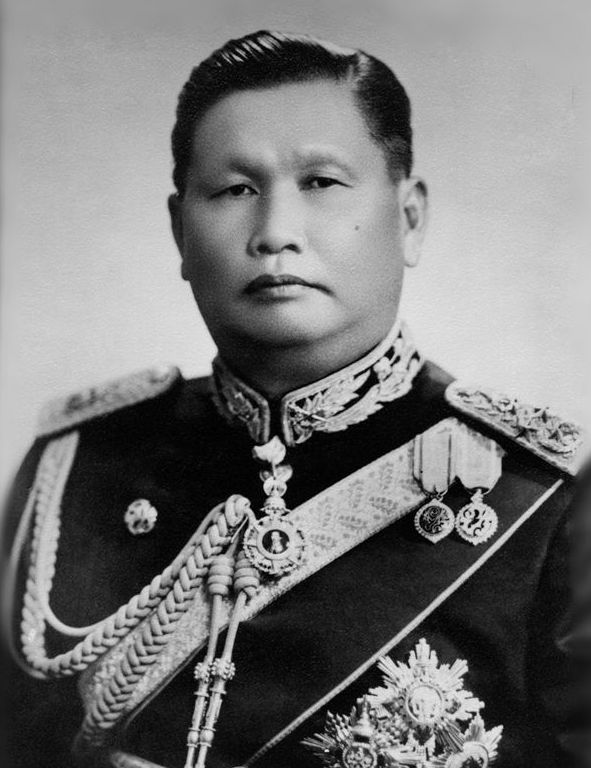
สฤษดิ์ ธนะรัชต์

| name = สฤษดิ์ ธนะรัชต์
| honorific-prefix = จอมพล (ประเทศไทย)|จอมพล
| image = Sarit Thanarat in 1950s.jpg
| office = นายกรัฐมนตรีไทย
| order = คนที่ 11
| term_start = 9 กุมภาพันธ์ พ.ศ. 2502
| term_end = 8 ธันวาคม พ.ศ. 2506 ()
| predecessor = ตนเอง
| successor = จอมพล ถนอม กิตติขจร
| monarch = พระบาทสมเด็จพระมหาภูมิพลอดุลยเดชมหาราช บรมนาถบพิตร
| deputy = จอมพล ถนอม กิตติขจรพระเจ้าวรวงศ์เธอ กรมหมื่นนราธิปพงศ์ประพันธ์
| office1 = นายกรัฐมนตรีไทย|ผู้ใช้อำนาจนายกรัฐมนตรี
| monarch1 = พระบาทสมเด็จพระมหาภูมิพลอดุลยเดชมหาราช บรมนาถบพิตร
| term_start1 = 16 กันยายน พ.ศ. 2500
| term_end1 = 21 กันยายน พ.ศ. 2500 ()
| predecessor1 = จอมพล แปลก พิบูลสงคราม
| successor1 = พจน์ สารสิน
| monarch2 = พระบาทสมเด็จพระมหาภูมิพลอดุลยเดชมหาราช บรมนาถบพิตร
| term_start2 = 20 ตุลาคม พ.ศ. 2501
| term_end2 = 9 กุมภาพันธ์ พ.ศ. 2502 ()
| predecessor2 = จอมพล ถนอม กิตติขจร
| successor2 = ตนเอง
| office3 = รัฐมนตรีว่าการกระทรวงกลาโหมของไทย|รัฐมนตรีว่าการกระทรวงกลาโหม
| primeminister3 = จอมพล แปลก พิบูลสงคราม
| term_start3 = 31 มีนาคม พ.ศ. 2500
| term_end3 = 12 กันยายน พ.ศ. 2500 ()
| predecessor3 = จอมพล แปลก พิบูลสงคราม
| successor3 = จอมพล ถนอม กิตติขจร
| office4 = รัฐมนตรีว่าการกระทรวงพัฒนาการแห่งชาติของไทย|รัฐมนตรีว่าการกระทรวงพัฒนาการแห่งชาติ
| term_start4 = 23 พฤษภาคม พ.ศ. 2506
| term_end4 = 8 ธันวาคม พ.ศ. 2506 ()
| primeminister4 = ตนเอง
| predecessor4 = "สถาปนาตำแหน่ง"
| successor4 = พจน์ สารสิน
| office5 = รายชื่อผู้บัญชาการทหารสูงสุดของไทย|ผู้บัญชาการทหารสูงสุด
| term_start5 = 27 กันยายน พ.ศ. 2500
| term_end5 = 8 ธันวาคม พ.ศ. 2506 ()
| predecessor5 = จอมพล แปลก พิบูลสงคราม
| successor5 = จอมพล ถนอม กิตติขจร
| office6 = รายพระนามและชื่อผู้บัญชาการทหารบกไทย|ผู้บัญชาการทหารบก
| term_start6 = 23 มิถุนายน พ.ศ. 2497
| term_end6 = 8 ธันวาคม พ.ศ. 2506 ()
| predecessor6 = จอมพล ผิน ชุณหะวัณ
| successor6 = จอมพล ถนอม กิตติขจร
| office7 = รายพระนามและชื่ออธิบดีกรมตำรวจและผู้บัญชาการตำรวจแห่งชาติของไทย|อธิบดีกรมตำรวจ
| status7 = รักษาราชการแทน
| term_start7 = 9 กันยายน พ.ศ. 2502
| term_end7 = 8 ธันวาคม พ.ศ. 2506 ()
| predecessor7 = ไสว ไสวแสนยากร
| successor7 = ประเสริฐ รุจิรวงศ์
| birth_place = จังหวัดพระนคร อาณาจักรรัตนโกสินทร์|อาณาจักรสยาม
| death_place = โรงพยาบาลพระมงกุฎเกล้า จังหวัดพระนคร ประเทศไทย
| death_cause = ไตพิการเรื้อรัง
| net_worth = 2,874 ล้านบาท (มรดก) “ผลประโยชน์อื่นใด” ของจอมพลสฤษดิ์ : เม้มงบลับ ซุกเงินหลวง หนุนพวกพ้อง เอื้อนายทุน
| children = 7 คน บุตรบุญธรรม 2 คน
| party = พรรคเสรีมนังคศิลา (พ.ศ. 2498) พรรคชาติสังคม (พ.ศ. 2500)
| spouse = Plainlist|
*
*
| partner = อนุภรรยารวม 81 "สวย ขนตางอน มีไฝจุดซ่อนเร้น" สเปกคุณหนูๆ 81 คน ของ"จอมพลผ้าขาวม้าแดง"–171 คน
| father = หลวงเรืองเดชอนันต์ (ทองดี ธนะรัชต์)
| mother = จันทิพย์ จันทรสาขา
| relations = สงวน จันทรสาขา (น้องชายร่วมมารดา)
| alma_mater = โรงเรียนนายร้อยทหารบก
| rank = ไฟล์:RTA OF-10 (Field Marshal).svg|15px จอมพล (ประเทศไทย)|จอมพล ไฟล์:RTN OF-10 (Admiral of the Fleet).svg|15px จอมพลเรือ (ประเทศไทย)|จอมพลเรือ ไฟล์:RTAF OF-10 (Marshal of the Royal Thai Air Force).svg|15px จอมพลอากาศ (ประเทศไทย)|จอมพลอากาศ ไฟล์:RTP OF-9 (Police General).svg|15px พลตำรวจเอก
| branch = กองทัพบกไทย กรมตำรวจ
| service_years = พ.ศ. 2471–2506
| battles = กบฏบวรเดชสงครามโลกครั้งที่สองกบฏวังหลวง
| image_size = 200px
จอมพล สฤษดิ์ ธนะรัชต์ (16 มิถุนายน พ.ศ. 2451 – 8 ธันวาคม พ.ศ. 2506) เป็นนายทหารชาวไทยที่ก่อรัฐประหารเมื่อเดือนกันยายน 2500 ล้มล้างรัฐบาลจอมพล แปลก พิบูลสงคราม และเป็นนายกรัฐมนตรีจนถึงแก่อสัญกรรมในเดือนธันวาคม 2506 สฤษดิ์เกิดที่กรุงเทพฯ แต่โตที่จังหวัดมุกดาหารซึ่งเป็นบ้านเกิดของมารดา พันตรี หลวงเรืองเดชอนันต์ (ทองดี ธนะรัชต์) บิดาของสฤษดิ์ เป็นนายทหารที่มีชื่อเสียงจากการแปลพงศาวดารกัมพูชาเป็นภาษาไทยGale, T. 2005. Encyclopedia of World Biographies. สฤษดิ์มีเชื้อสายจีนบางส่วน
สฤษดิ์ไต่เต้าขึ้นมาจากการเป็นนายทหารร่วมปราบกบฏบวรเดช และเข้าร่วมรัฐประหารในประเทศไทย พ.ศ. 2490|รัฐประหารปี 2490 หลังจากนั้นสฤษดิ์กลายเป็นหนึ่งใน "ผู้นำสามเส้า" โดยเป็นตัวแทนของกลุ่มอนุรักษนิยม-นิยมเจ้า จนกระทั่งเกิดรัฐประหารในประเทศไทย พ.ศ. 2500|รัฐประหารในปี 2500 โค่นรัฐบาลจอมพล แปลก พิบูลสงคราม พระบาทสมเด็จพระมหาภูมิพลอดุลยเดชมหาราช บรมนาถบพิตรมีพระบรมราชโองการโปรดเกล้าฯ แต่งตั้งสฤษดิ์เป็นผู้รักษาพระนครฝ่ายทหาร โดยไม่มีผู้รับสนองพระบรมราชโองการ ประกาศพระบรมราชโองการ ตั้งผู้รักษาพระนครฝ่ายทหาร จอมพล ถนอม กิตติขจร เป็นนายกรัฐมนตรีอยู่ปีหนึ่ง ก่อนที่สฤษดิ์จะดำรงตำแหน่งนายกรัฐมนตรีเองหลังก่อรัฐประหารในประเทศไทย พ.ศ. 2501|รัฐประหารปี 2501
มีคำเรียกรูปแบบการปกครองในช่วงที่สฤษดิ์เป็นนายกรัฐมนตรีว่า "ระบอบพ่อขุนอุปถัมภ์แบบเผด็จการ" เพราะใช้รูปแบบการปกครองแบบไม่มีการแยกใช้อำนาจ นโยบายของสฤษดิ์มีการบังคับใช้กฎหมายและปราบปรามการแสดงออกอย่างหนัก มีนโยบายพัฒนาทางเศรษฐกิจซึ่งมีการลงทุนจากต่างประเทศและเงินช่วยเหลือจากสหรัฐ ตลอดจนรื้อฟื้นพระราชอำนาจของพระมหากษัตริย์และธรรมเนียมโบราณหลายอย่าง การดำรงตำแหน่งของสฤษดิ์ก่อให้เกิด "ระบอบสฤษดิ์–ถนอม–ประภาส" ที่กินเวลาเกือบ 20 ปี
สฤษดิ์มีอนุภรรยาเป็นจำนวนมาก"โดม แดนไทย" ผู้เขียน "จอมพลของคุณหนูๆ" (โรงพิมพ์เกียรติศักดิ์ พ.ศ. 2507) รวบรวมรายชื่อ บรรดาสตรีในชีวิตของจอมพลสฤษดิ์ ไว้ถึง 81 คน สฤษดิ์เป็นนายกรัฐมนตรีจนถึงแก่อสัญกรรมเมื่อวันที่ 8 ธันวาคม พ.ศ. 2506 ที่ โรงพยาบาลพระมงกุฎเกล้า ด้วยโรคไตพิการเรื้อรัง และอีกหลายโรค สิริอายุ 55 ปี หลังอสัญกรรม มรดกมูลค่า 2,874 ล้านบาทของสฤษดิ์กล่ยเป็นคดีพิพาท จนถูกจอมพล ถนอม สั่งให้ทรัพย์สิน 604 ล้านบาทตกเป็นของแผ่นดิน
== ประวัติ ==
=== ปฐมวัยและการศึกษา ===
สฤษดิ์มีชื่อแต่แรกเกิดว่า สิริ ธนะรัชต์ เกิดเมื่อวันที่ 16 มิถุนายน พ.ศ. 2451 ที่บ้านปากคลองตลาด ตำบลพาหุรัด จังหวัดพระนคร (ปัจจุบันคือ ปากคลองตลาด แขวงวังบูรพาภิรมย์ เขตพระนคร กรุงเทพมหานคร) เป็นบุตรของพันตรี หลวงเรืองเดชอนันต์ (ทองดี ธนะรัชต์) กับจันทิพย์ จันทรสาขา (สกุลเดิม วงษ์หอม) เขามีพี่ร่วมบิดามารดาคนหนึ่ง บางแห่งระบุว่าเป็นพี่ชายร่วมบิดามารดาชื่อสวัสดิ์ ธนะรัชต์ ขณะที่เอกสารบัญชีเครือญาติ ระบุว่าเป็นพี่สาวชื่อ นางพินคนข่าว. "เบื้องหลังพินัยกรรมจอมพลสฤษดิ์ ธนะรัชต์". พระนคร : ประจักษ์วิทยา, 2507, หน้า 8-9 มารดามีเชื้อสายลาวจากมุกดาหาร ส่วนบิดาเป็นชาวพระตะบอง (เมือง)|พระตะบองซึ่งอาจมีเชื้อสายเขมร
ขณะสฤษดิ์อายุได้ 3 ปี จันทิพย์ได้พาบุตรทั้งสองกลับจังหวัดมุกดาหาร|อำเภอมุกดาหาร จังหวัดนครพนม (ปัจจุบันคือจังหวัดมุกดาหาร) อันเป็นบ้านเดิม เพื่อหนีหลวงเรืองเดชอนันต์ที่มีอนุภริยาจำนวนมาก ระหว่างทางบุตรคนโตตายระหว่างทางด้วยมาลาเรีย|ไข้ป่า หลังสฤษดิ์ได้พำนักอยู่บ้านเดิมของมารดาจนมีอายุได้ 7 ปี บิดาก็รับเขากลับไปเรียนหนังสือต่อที่กรุงเทพมหานคร ส่วนจันทิพย์สมรสใหม่กับหลวงพิทักษ์พนมเขต (สีห์ จันทรสาขา) มีบุตร คือ สง่า จันทรสาขา อดีตผู้ว่าราชการจังหวัดนครพนม, สงวน จันทรสาขา สมาชิกสภาผู้แทนราษฎรจังหวัดนครพนม และ ดร. สุรจิตต์ จันทรสาขา ประธานสภาวัฒนธรรมจังหวัดมุกดาหาร ซึ่งเป็นพี่น้องต่างบิดาของสฤษดิ์
สฤษดิ์เริ่มการศึกษาชั้นต้นที่จังหวัดมุกดาหาร จากนั้นเข้ารับการศึกษาต่อที่โรงเรียนวัดมหรรณพารามวรวิหาร|วัดมหรรณพาราม ในปี พ.ศ.2462 ได้เข้าเรียนที่โรงเรียนนายร้อยพระจุลจอมเกล้า|โรงเรียนนายร้อยทหารบก จนกระทั่งสำเร็จการศึกษาเมื่อปี พ.ศ. 2471 ต่อมาได้เข้ารับราชการเป็นนักเรียนทำการนายร้อย กองพันที่ 1 กรมทหารราบที่ 2 รักษาพระองค์ (ร.1 พัน.2 รอ.) เมื่อวันที่ 1 เมษายน พ.ศ. 2472
จนกระทั่งได้รับพระราชทานยศ "นายร้อยตรี" เมื่อวันที่ 15 พฤศจิกายน พ.ศ. 2472 พระราชทานยศทหารบก
=== ชีวิตส่วนตัว ===
สฤษดิ์มีอนุภรรยารวม 81 คน บางแห่งให้ข้อมูลว่า มีอนุภรรยาทั้งหมด 171 คนคนข่าว. "เบื้องหลังพินัยกรรมจอมพลสฤษดิ์ ธนะรัชต์". พระนคร : ประจักษ์วิทยา, 2507, หน้า 471 เขาได้ฉายาว่า ""จอมพลผ้าขาวม้าแดง""หนังสือ 2484 ญี่ปุ่นบุกไทย โดย ส.คลองหลวง หมายถึง เวลาจะมีเพศสัมพันธ์กับอนุภรรยามักโพกผ้าขาวม้าแดงไว้ที่เอว จอมพล สฤษดิ์ มีบุตรกับภรรยาทั้งหมด ดังนี้
* ฉวี ธนะรัชต์ (สกุลเดิม มิลินทจินดา) ต่อมาคือ ฉวีวรรณ มิลินทจินดา เป็นบุตรของวุฒิ กับลำใย มิลินทจินดาคนข่าว. "เบื้องหลังพินัยกรรมจอมพลสฤษดิ์ ธนะรัชต์". พระนคร : ประจักษ์วิทยา, 2507, หน้า 671 สมรสโดยไม่จดทะเบียนสมรสเมื่อ พ.ศ. 2472 และไม่เคยหย่าร้างกับสามีคนข่าว. "เบื้องหลังพินัยกรรมจอมพลสฤษดิ์ ธนะรัชต์". พระนคร : ประจักษ์วิทยา, 2507, หน้า 34 ภายหลังฉวีได้จดทะเบียนสมรสกับจรูญ ศรีเพ็ญ เมื่อ พ.ศ. 2477คนข่าว. "เบื้องหลังพินัยกรรมจอมพลสฤษดิ์ ธนะรัชต์". พระนคร : ประจักษ์วิทยา, 2507, หน้า 676-677 ฉวีมีบุตรชายกับสฤษดิ์สองคน คือ
** พลตรี เศรษฐา ธนะรัชต์
** พลเอก สมชาย ธนะรัชต์
* ท่านผู้หญิงวิจิตรา ธนะรัชต์ (สกุลเดิม ชลทรัพย์) เป็นบุตรของพระศรการวิจิตร (ช้อย ชลทรัพย์) กับคุณหญิงประเทียบ ชลทรัพย์ จดทะเบียนสมรสเมื่อ พ.ศ. 2492 ไม่มีบุตรด้วยกัน แต่มีบุตรบุญธรรมด้วยกันสองคน คือ
** สิทธิรัตน์ ธนะรัชต์
** ศุภจิตรา ธนะรัชต์
* นวลจันทร์ ธนะรัชต์ มีบุตร-ธิดาสองคน คือ
** สมพล ธนะรัชต์
** จันทรัชต์ ธนะรัชต์
* ไปรมา ธนะรัชต์ (สกุลเดิม นุชเกษม) อดีตนางแบบโฆษณาในนิตยสาร เป็นอนุภรรยาเมื่อ พ.ศ. 2496คนข่าว. "เบื้องหลังพินัยกรรมจอมพลสฤษดิ์ ธนะรัชต์". พระนคร : ประจักษ์วิทยา, 2507, หน้า 20 มีบุตรชายสองคน คือคนข่าว. "เบื้องหลังพินัยกรรมจอมพลสฤษดิ์ ธนะรัชต์". พระนคร : ประจักษ์วิทยา, 2507, หน้า 16
** สุรยุทธ์ ธนะรัชต์
** สุทธิศักดิ์ ธนะรัชต์
* จิตรา ธนะรัชต์ (สกุลเดิม ไวถนอมสัตย์) อดีตนางงามวชิราวุธานุสรณ์ มีธิดาหนึ่งคน
ในช่วงพิธีพระราชทานเพลิงศพของสฤษดิ์ มีหญิงคนหนึ่งคือ สินี ศุภศิริ อ้างตัวว่าเคยเป็นภรรยาของสฤษดิ์ และมีธิดาด้วยกันหนึ่งคน ชื่อ พวงเพชร ศุภศิริ ซึ่งวิ่งปราดเข้าไปกอดโลงศพ พลางร้องไห้สะอึกสะอื้นคนข่าว. "เบื้องหลังพินัยกรรมจอมพลสฤษดิ์ ธนะรัชต์". พระนคร : ประจักษ์วิทยา, 2507, หน้า 758-762
แม้จะมีอนุภรรยาเป็นจำนวนมาก แต่มีอนุภรรยาเพียง 60 คน เท่าที่ปรากฏในบัญชีเงินเดือนที่ส่งเงินให้ใช้เป็นประจำ ไม่รวมค่า "เป่าหัว" หนึ่งแสนบาท พร้อมบ้าน ที่ดิน รถยนต์ และเฟอร์นิเจอร์ ทำให้ไม่มีอนุภรรยานางใดออกมาประณามชายที่ปรนเปรอหญิงได้อย่างสฤษดิ์คนข่าว. "เบื้องหลังพินัยกรรมจอมพลสฤษดิ์ ธนะรัชต์". พระนคร : ประจักษ์วิทยา, 2507, หน้า 792-796
=== ถึงแก่อสัญกรรม ===
จอมพล สฤษดิ์ ธนะรัชต์ ดำรงตำแหน่งนายกรัฐมนตรีจนถึงแก่อสัญกรรมเมื่อวันที่ 8 ธันวาคม พ.ศ. 2506 ที่ โรงพยาบาลพระมงกุฎเกล้า ด้วยโรคไตพิการเรื้อรัง และอีกหลายโรค สิริอายุ เป็นนายกรัฐมนตรีไทยคนเดียวที่ถึงแก่อสัญกรรมในตำแหน่ง ซึ่งหลังการเสียชีวิตสถานีวิทยุกระจายเสียงแห่งประเทศไทยได้เปิดเพลง "" พญาโศก "" เป็นการไว้อาลัย และมีการประกาศไว้ทุกข์ 21 วัน มีพิธีพระราชทานเพลิงศพที่วัดเทพศิรินทราวาสราชวรวิหารในวันที่ 17 มีนาคม พ.ศ.2507 หลังมีพิธีศพ 100 วันกาลานุกรมสยามประเทศไทย 2485-2554 (2554) โดย ชาญวิทย์ เกษตรศิริ ดร. ISBN 978-974-228-070-3
== การทำงาน ==
=== รับราชการทหาร ===
ต่อมาใน พ.ศ. 2476 เกิดกบฏบวรเดช นำโดยพระวรวงศ์เธอ พระองค์เจ้าบวรเดช|พล.อ. พระวรวงศ์เธอ พระองค์เจ้าบวรเดช นายร้อยตรี สฤษดิ์ ธนะรัชต์เป็นหนึ่งในผู้บังคับหมวดปราบปรามกบฏของฝ่ายรัฐบาล ที่มีแปลก พิบูลสงคราม|พันเอกหลวงพิบูลสงครามเป็นผู้บังคับบัญชา หลังจากรัฐบาลได้รับชัยชนะ ได้รับพระราชทานยศ "นายร้อยโท" เมื่อปี พ.ศ. 2477 ประกาศพระราชทานยศทหารบก จากนั้นอีก 1 ปีคือในวันที่ 1 เมษายน พ.ศ. 2478 ก็ได้เลื่อนยศเป็น"นายร้อยเอก" ประกาศพระราชทานยศทหารบก
ใน พ.ศ. 2484 นายร้อยเอก สฤษดิ์ ธนะรัชต์ เข้าร่วมรบในสงครามแปซิฟิก|สงครามมหาเอเชียบูรพาขณะที่ดำรงตำแหน่งผู้บังคับการกองทัพทหารราบที่ 33 จังหวัดลำปาง มียศเป็น"นายพันตรี" ซึ่งได้รับพระราชทานเมื่อวันที่ 1 เมษายน พ.ศ. 2483 ประกาศกระทรวงกลาโหม เรื่อง พระราชทานยศทหาร จากนั้นในวันที่ 15 กันยายน พ.ศ. 2486 จึงได้รับพระราชทานยศ"นายพันโท" จนช่วงปลายสงครามโลกครั้งที่สอง เมื่อวันที่ 1 เมษายน พ.ศ. 2488 จึงได้เลื่อนยศเป็น"นายพันเอก" ประกาศสำนักนายกรัฐมนตรี เรื่อง พระราชทานยศทหาร ตำแหน่งผู้บังคับการกรมทหารราบที่ 13 และผู้บังคับการจังหวัดทหารบกลำปาง
หลังสงครามโลกครั้งที่สองสงบลง มีการผลัดเปลี่ยนอำนาจทางการเมือง โดยก่อนหน้านั้น เมื่อ พ.ศ.2487 อำนาจของแปลก พิบูลสงคราม|จอมพล แปลก พิบูลสงครามได้เริ่มเสื่อมถอยลงหนังสือประชาธิปไตยบนเส้นขนาน โดย วินทร์ เลียววาริณ, ISBN 9748585476 หลังจากลาออกจากตำแหน่งนายกรัฐมนตรีไทย|นายกรัฐมนตรี แต่ พ.อ.สฤษดิ์ ธนะรัชต์ กลับเติบโตขึ้นโดยได้รับการแต่งตั้งเป็นผู้บังคับการกรมทหารราบที่ 1 มหาดเล็กราชวัลลภรักษาพระองค์|กรมทหารราบที่ 1 รักษาพระองค์ (ร.1 รอ.) ซึ่งเป็นหน่วยกำลังสำคัญ
==== ผู้นำสามเส้า ====
พ.ศ. 2490 คณะนายทหารนำโดย ผิน ชุณหะวัณ|พล.ท. ผิน ชุณหะวัณ รัฐประหารโค่นรัฐบาลถวัลย์ ธำรงนาวาสวัสดิ์|พล.ร.ต. ถวัลย์ ธำรงนาวาสวัสดิ์ พ.อ. สฤษดิ์ ธนะรัชต์ เข้าร่วมคณะรัฐประหาร เป็นการกลับคืนสู่อำนาจอีกครั้งหนึ่งของจอมพล แปลก พิบูลสงคราม อย่างไรก็ดี หลังเหตุการณ์กบฏแมนฮัตตันเหตุการณ์การเมืองหลังจากนั้นเป็น " การเมืองสามเส้า " โดยผู้มีอำนาจสูงสุดในเวลานั้นสามคน ได้แก่ จอมพล แปลก , พล.ท. สฤษดิ์(ยศในขณะนั้น) , พล.ต.ท. เผ่า(ยศในขณะนั้น)
จอมพล แปลก วางตัวให้สฤษดิ์และเผ่าคานอำนาจกัน
สฤษดิ์ไต่เต้าขึ้นมาจากกรมทหารราบที่ 1 มหาดเล็กราชวัลลภรักษาพระองค์ (ร.1 รอ.) จากนั้นเขาค่อย ๆ สะสมฐานอำนาจในกองทัพ จากนั้นเมื่อจอมพลผิน ชุณหะวัณ สละตำแหน่งผบ.ทบ.(ผู้บัญชาการทหารบก) ในปี พ.ศ. 2497 เขาเป็นผู้เข้ารับตำแหน่งแทน เขาเข้าคุมสำนักงานสลากกินแบ่งรัฐบาลและดำรงตำแหน่งในคณะกรรมการบริหารขององค์การทหารผ่านศึก และดำรงตำแหน่งในบริษัทต่าง ๆ ไม่ต่ำกว่า 22 บริษัท โดยสฤษดิ์มักจะอ้างการใช้เงินในราชการลับ เบิกจ่ายเงินจากราชการเข้ากระเป๋าตัวเองเป็นจำนวนมาก โดยกลุ่มของสฤษดิ์ ที่เรียกว่า " กลุ่มสี่เสาเทเวศร์ " ประกอบด้วย จอมพล สฤษดิ์ ธนะรัชต์ , ถนอม กิตติขจร|พล.ท. ถนอม กิตติขจร, ประภาส จารุเสถียร|พล.ท. ประภาส จารุเสถียร เป็นต้น
เหตุการณ์ที่เป็นจุดเปลี่ยนของการเมืองสามเส้าคือความชอบธรรมของ จอมพล แปลก ที่พยายามดำเนินนโยบายเข้ากับสหรัฐฯ และอาศัยฐานมวลชนเสื่อมลงจากการเลือกตั้งปี พ.ศ. 2500

นับแต่รัฐประหารในประเทศไทย พ.ศ. 2490|รัฐประหารในประเทศไทย พ.ศ.2490นั้น ตำแหน่งของ พ.อ.สฤษดิ์ ธนะรัชต์ ก็ก้าวหน้าอย่างรวดเร็ว และในวันปีใหม่ในปี พ.ศ. 2491 ได้รับพระราชทานยศ "พลตรี" ประกาศสำนักนายกรัฐมนตรี เรื่อง พระราชทานยศทหาร ดำรงตำแหน่งแม่ทัพกองทัพที่ 1 และรักษาการผู้บัญชาการมณฑลทหารบกที่ 1 (มทบ.1) ได้รับโปรดเกล้าฯ ให้ดำรงตำแหน่งผู้บัญชาการกองพลที่ 1 เมื่อวันที่ 2 กุมภาพันธ์ พ.ศ. 2491 ให้นายทหารรับราชการ ผลงานที่สร้างชื่อคือการเป็นหัวหน้าปราบกบฏวังหลวงเมื่อวันที่ 26 กุมภาพันธ์ พ.ศ. 2492 จากนั้นก็ได้รับการเลื่อนยศเป็นพลโท เมื่อวันที่ 1 มกราคม พ.ศ.2493 ประกาศสำนักนายกรัฐมนตรี เรื่อง พระราชทานยศทหาร ต่อด้วยการก้าวขึ้นดำรงตำแหน่งแม่ทัพภาคที่ 1 เมื่อวันที่ 11 สิงหาคม ปีเดียวกัน ประกาศสำนักนายกรัฐมนตรี เรื่อง พระราชทานยศทหาร จากนั้นในวันที่ 2 มิถุนายน พ.ศ.2494 ได้รับโปรดเกล้าฯ ให้ดำรงตำแหน่ง ผู้ช่วยผบ.ทบ. แทน เดช เดชประดิยุทธ|พล.ท. เดช เดชประดิยุทธ ที่ขยับไปดำรงตำแหน่ง รอง ผบ.ทบ. ประกาศสำนักนายกรัฐมนตรี เรื่อง ให้นายทหารรับราชการ ได้ครองตำแหน่งรอง ผบ.ทบ. แทน พล.ท. เดช ประดิยุทธ ที่ขยับไปดำรงตำแหน่ง เสนาธิการกลาโหม ประกาศสำนักนายกรัฐมนตรี เรื่อง ให้นายทหารรับราชการ รั้งยศพลเอก เมื่อวันที่ 21 กรกฎาคม พ.ศ.2495 ประกาศสำนักนายกรัฐมนตรี เรื่อง พระราชทานยศทหารและตำรวจ โดยก่อนหน้านั้นในวันที่ 16 เมษายน พ.ศ.2495 พล.อ. สฤษดิ์ขณะมียศเป็น" พลโท "ได้รับพระราชทานยศเป็น พลเรือโท และ พลอากาศโท
ต่อมาในวันที่ 23 มิถุนายน พ.ศ. 2497 พล.อ. สฤษดิ์ได้รับการแต่งตั้งให้เป็นรายพระนามและชื่อผู้บัญชาการทหารบกไทย|ผู้บัญชาการทหารบก ราชกิจจานุเบกษา ประกาศสำนักคณะรัฐมนตรี เรื่อง ให้นายทหารพ้นจากตำแหน่ง และแต่งตั้ง เล่ม 71 ตอน 43 ง พิเศษ หน้า 1506 6 กรกฎาคม พ.ศ. 2497 ในวันที่ 4 มีนาคม พ.ศ. 2498 พล.อ.สฤษดิ์ได้รับพระราชทานยศ พลเรือเอก และ พลอากาศเอก ราชกิจจานุเบกษา ประกาศสำนักคณะรัฐมนตรี เรื่อง พระราชทานยศทหาร เล่ม 72 ตอน 20 ง หน้า 660 15 มีนาคม พ.ศ. 2498
ต่อมาในวันที่ 1 มกราคม พ.ศ. 2499 พล.อ. สฤษดิ์ ได้รับพระราชทานยศ"จอมพล" ราชกิจจานุเบกษา ประกาศสำนักคณะรัฐมนตรี เรื่อง พระราชทานยศทหาร เล่ม 73 ตอน 26 ง พิเศษ หน้า 1 27 มีนาคม พ.ศ. 2499 พร้อมกับ หลวงยุทธศาสตร์โกศล (ประยูร ยุทธศาสตร์โกศล)|พล.ร.อ. หลวงยุทธศาสตร์โกศล
ในวันที่ 27 กันยายน พ.ศ. 2500 จอมพล สฤษดิ์ในฐานะ รายพระนามและชื่อผู้บัญชาการทหารบกไทย|ผู้บัญชาการทหารบก ได้รับโปรดเกล้าฯ ให้ดำรงตำแหน่ง รายชื่อผู้บัญชาการทหารสูงสุดของไทย|ผู้บัญชาการทหารสูงสุด พระบรมราชโองการ ประกาศ ตั้งผู้บัญชาการทหารสูงสุด ราชกิจจานุเบกษา เล่ม 74 ตอน 83 ก หน้า 1385 1 ตุลาคม พ.ศ. 2500 เป็นคนแรก
ต่อมาในวันที่ 19 กุมภาพันธ์ พ.ศ. 2502 จอมพลสฤษดิ์ได้รับพระราชทานยศ จอมพลเรือ และ จอมพลอากาศ พร้อมกับ ถนอม กิตติขจร|พล.อ. ถนอม กิตติขจร ที่ได้รับพระราชทานยศ พลเรือเอกและพลอากาศเอก ประกาศสำนักนายกรัฐมนตรี เรื่อง พระราชทานยศทหาร ราชกิจจานุเบกษา เล่ม 76 ตอน 28 ง พิเศษ หน้า 12 28 กุมภาพันธ์ พ.ศ. 2502
ในวันที่ 9 กันยายน พ.ศ. 2502 จอมพล สฤษดิ์ได้รับโปรดเกล้าฯ ให้ดำรงตำแหน่งรักษาราชการแทน รายพระนามและชื่ออธิบดีกรมตำรวจและผู้บัญชาการตำรวจแห่งชาติของไทย|อธิบดีกรมตำรวจ แทน ไสว ไสวแสนยากร|พล.ต.อ. ไสว ไสวแสนยากร ประกาศสำนักนายกรัฐมนตรี เรื่อง ให้อธิบดีกรมตำรวจพ้นตำแหน่งหน้าที่และตั้งผู้รักษาการแทน ราชกิจจานุเบกษา เล่ม 76 ตอน 88 ง หน้า 2157 15 กันยายน พ.ศ. 2502 กระทั่งวันที่ 27 ตุลาคม พ.ศ.2504 จอมพล สฤษดิ์ ได้รับพระราชทานยศ "พลตำรวจเอก"และได้รับโปรดเกล้าฯ แต่งตั้งให้เป็น นายตำรวจราชสำนักพิเศษ ในวันเดียวกัน ประกาศสำนักนายกรัฐมนตรี เรื่อง พระราชทานยศตำรวจ
=== บทบาททางการเมือง ===
ในยุคของรัฐบาลจอมพล แปลก พิบูลสงคราม พล.อ. สฤษดิ์ ธนะรัชต์ได้ดำรงตำแหน่งรัฐมนตรีช่วยว่าการกระทรวงกลาโหม พระบรมราชโองการ ประกาศ แต่งตั้งรัฐมนตรีช่วยว่าการ (จำนวน ๘ ราย) และเป็นรัฐมนตรีว่าการกระทรวงกลาโหมราชกิจจานุเบกษา, พระบรมราชโองการ ประกาศ ตั้งและแต่งตั้งรัฐมนตรี (จำนวน ๓๐ ราย) เล่ม 74 ตอน 33ก วันที่ 1 เมษายน 2500
ในวันที่ 10 สิงหาคม พ.ศ.2500 ดำรงตำแหน่งรัฐมนตรีว่าการกระทรวงกลาโหม อันเป็นรัฐบาลชุดสุดท้ายของจอมพล แปลก พิบูลสงคราม แต่หลังจากนั้น 10 วันก็ลาออก สาเหตุเกี่ยวข้องกับการเลือกตั้งสมาชิกสภาผู้แทนราษฎรไทยเป็นการทั่วไป กุมภาพันธ์ พ.ศ. 2500|การเลือกตั้งสมาชิกสภาผู้แทนราษฎร เมื่อวันที่ 26 กุมภาพันธ์ พ.ศ. 2500 ปัญหาความ "ศักดิ์สิทธิ์" ของการเลือกตั้ง จากปี 2500 เลือกตั้ง "สกปรก" ถึงปี 2549 เลือกตั้ง "ตลก-โจ๊ก" มีการเดินประท้วงของประชาชนจำนวนมากเรียกร้องให้จอมพล แปลก พิบูลสงครามและเผ่า ศรียานนท์|พล.ต.อ.เผ่า ศรียานนท์ อธิบดีกรมตำรวจ ลาออก เมื่อสถานการณ์ลุกลาม แปลก พิบูลสงคราม|จอมพล ป. พิบูลสงคราม ได้แต่งตั้งให้จอมพล สฤษดิ์ ธนะรัชต์เป็นผู้บัญชาการ 3 เหล่าทัพ เพื่อควบคุมสถานการณ์ แต่จอมพล สฤษดิ์ ธนะรัชต์ สั่งไม่ให้ทหารทำอันตรายประชาชนที่เดินขบวนชุมนุมประท้วง และเป็นผู้นำประชาชนเข้าพบจอมพล แปลก ที่ทำเนียบทำให้กลายเป็นขวัญใจของประชาชนทันที จนได้รับฉายาในตอนนั้นว่า "" วีรบุรุษมัฆวานฯ "" จากเหตุการณ์ดังกล่าว และเห็นว่ารัฐบาลจอมพล แปลก พิบูลสงคราม หมดขาดความชอบธรรมในการปกครองบ้านเมืองแล้ว จอมพล สฤษดิ์ ธนะรัชต์ จึงประกาศลาออกจากตำแหน่งรัฐมนตรีว่าการกระทรวงกลาโหมวีซีดีชุดบันทึกเมืองไทย ดำเนินรายการ โดย สรยุทธ สุทัศนะจินดา พ.ศ. 2540 พระบรมราชโองการ ประกาศ รัฐมนตรีลาออกและแต่งตั้งรัฐมนตรี (จอมพล สฤษดิ์ ธนะรัชต์ พลตรี ศิริ สิริโยธิน พลโท ถนอม กิตติขจร พลโท ประภาส จารุเสถียร พลอากาศโท เฉลิมเกียรติ วัฒนางกูร ลาออก แต่งตั้งจอมพล ป. พิบูลสงคราม) คงเหลือแต่ตำแหน่งรายพระนามและชื่อผู้บัญชาการทหารบกไทย|ผู้บัญชาการทหารบกเพียงอย่างเดียว
วันที่ 13 กันยายน พ.ศ.2500 จอมพล สฤษดิ์ ธนะรัชต์ และคณะทหารยื่นคำขาดต่อจอมพล แปลก พิบูลสงคราม ให้รัฐบาลลาออก เขาพูดผ่านวิทยุยานเกราะถึงผู้ชุมนุมในเหตุการณ์นี้ โดยมีประโยคว่า " พบกันใหม่เมื่อชาติต้องการ " วันที่ 15 กันยายน พ.ศ. 2500 ประชาชนพากันลุกฮือเดินขบวนบุกเข้าทำเนียบรัฐบาล เมื่อไม่พบจอมพล ป. พิบูลสงคราม จึงพากันไปบ้านจอมพล สฤษดิ์ ธนะรัชต์ ในขณะที่รัฐบาลจอมพล แปลก พิบูลสงคราม ก็กำลังเตรียมจับกุมจอมพล สฤษดิ์ ธนะรัชต์ ในข้อหากบฏ แต่ไม่ทันในคืนวันที่ 16 กันยายน พ.ศ. 2500 จอมพล สฤษดิ์ ธนะรัชต์ นำกำลังรัฐประหารในประเทศไทย พ.ศ. 2500|รัฐประหารรัฐบาล แล้วตั้งพจน์ สารสินขึ้นมาเป็นนายกรัฐมนตรี หลังจากรัฐบาลพจน์ สารสิน จัดการเลือกตั้งเป็นที่เรียบร้อย ถนอม กิตติขจร|พล.ท.ถนอม กิตติขจร ก็รับตำแหน่งนายกรัฐมนตรี เมื่อวันที่ 1 มกราคม พ.ศ. 2501 แต่กาลต่อมา ได้เกิดความวุ่นวายจากความขัดแย้งระหว่างสมาชิกพรรคที่เป็นสมาชิกสภาผู้แทนราษฎรกับรัฐมนตรีขึ้นในรัฐบาล พล.ท.ถนอม กิตติขจร และพล.ท.ถนอม ก็ไม่สามารถควบคุมสถานการณ์ จอมพล สฤษดิ์ ธนะรัชต์จึงเดินทางกลับจากต่างประเทศแล้วร่วมมือกับ พล.ท.ถนอม กิตติขจร นายกรัฐมนตรี รัฐประหารในประเทศไทย พ.ศ. 2501|ยึดอำนาจรัฐบาลตนเอง โดยในวันที่ 6 พฤศจิกายน พ.ศ. 2501 จอมพล สฤษดิ์ อาศัยอำนาจหัวหน้าคณะปฏิวัติสั่งประหารชีวิตประชาชน 6 ราย จอมพล สฤษดิ์ ยังอาศัยอำนาจตามมาตรา 17 ประหารชีวิตประชาชนอีก 5 ราย
==== นายกรัฐมนตรี ====
จอมพล สฤษดิ์ ธนะรัชต์ เข้าดำรงตำแหน่งนายกรัฐมนตรีเมื่อวันที่ 9 กุมภาพันธ์ พ.ศ. 2502 หลังรัฐประหารในประเทศไทย พ.ศ. 2501|รัฐประหารรัฐบาลจอมพล ถนอม กิตติขจร
ระหว่างดำรงตำแหน่งนายกรัฐมนตรี จอมพล สฤษดิ์ ธนะรัชต์ประกาศยกเลิกสถาบันทางการเมืองต่าง ๆ เช่น พรรคการเมือง โดยกล่าวว่า " ข้าพเจ้าขอรับผิดชอบแต่เพียงผู้เดียว " นโยบาย ได้แก่
# การออกกฎหมายเลิกการเสพและจำหน่ายฝิ่น
# กฎหมายปราบปรามพวกนักเลง อันธพาล
# กฎหมายปราบปรามการค้าประเวณี
# ตลอดจนการวางแผนพัฒนาเศรษฐกิจ
มีการทำแผนพัฒนาเศรษฐกิจของประเทศฉบับที่ 1 ( พ.ศ. 2504 – พ.ศ. 2509 ) มีการสร้างสาธารณูปโภคสำคัญ เช่น ไฟฟ้า, ประปา, ถนน ให้กระจายไปทั่วทั้งในเมืองและชนบท ซึ่งเรียกว่า """น้ำไหล ไฟสว่าง ทางสะดวก"
รูปแบบการบริหารราชการแผ่นดินของเขา คือ ใช้มาตรการเบ็ดเสร็จเพื่อให้เกิดความสงบเรียบร้อยของประเทศ เช่น ประหารชีวิตเจ้าของบ้านทันทีหลังบ้านใดเกิดเพลิงไหม้ เพราะถือว่าเป็นการก่อความไม่สงบ การใช้ "รัฐธรรมนูญมาตรา 17" การปราบปรามการกระทำอันเป็นลัทธิคอมมิวนิสต์|คอมมิวนิสต์ เป็นต้น ทั้งเป็นผู้รื้อฟื้นพิธีกรรมต่าง ๆ ที่เกี่ยวข้องกับพระมหากษัตริย์ เช่น
# จัดงานเฉลิมฉลองวันพระราชสมภพ
# พิธีถวายสัตย์ปฏิญาณตนและสวนสนามของทหารรักษาพระองค์|การสวนสนามของทหารรักษาพระองค์
# การประดับไฟบนถนนราชดำเนิน (กรุงเทพมหานคร)|ถนนราชดำเนินในวันพ่อแห่งชาติ|วันเฉลิมพระชนมพรรษา วันนี้ในอดีต: 16 กันยายน จากเว็บไซต์สารคดี (นิตยสาร)|สารคดี
ในสมัยจอมพล สฤษดิ์ ได้ประกาศนโยบายส่งเสริมการท่องเที่ยว สฤษดิ์ ได้มีความเห็นในการพัฒนาประเทศไทยให้มีภาพลักษณ์ในการท่องเที่ยวเหมือนประเทศบราซิล|บราซิลและประเทศอาร์เจนตินา|อาร์เจนตินา โดยมีแผนการพัฒนาเมืองพัทยาให้เป็นเมืองพักผ่อนตากอากาศเหมือนบัวโนสไอเรส 20 ตุลาคม จอมพล สฤษดิ์ ธนะรัชต์ ก่อรัฐประหารยึดอำนาจ NaniTalk และพัฒนากรุงเทพมหานครให้เหมือนรีโอเดจาเนโร ในระหว่างนั้นอเมริกาเข้ามาสร้างฐานทัพในไทย ทำให้ทั้งสองเมืองดังกล่าวกลายเป็นแหล่งพักผ่อนของทหารอเมริกัน และเป็นสถานที่ท่องเที่ยวสำคัญแห่งหนึ่งของประเทศไทย
นอกจากนี้แล้ว ระหว่างดำรงตำแหน่งนายกรัฐมนตรี ประเทศไทยได้เกิดมีกรณีพิพาทกับประเทศกัมพูชา เพื่อนบ้าน ในคดีปราสาทพระวิหาร|กรณีปราสาทเขาพระวิหาร ซึ่งก่อนหน้านั้นมีการเรี่ยไรเงินบริจาคจากประชาชนชาวไทยคนละ 1 บาท เพื่อเป็นค่าใช้จ่ายในการดำเนินคดีในศาลโลก ไทยเสียเขาพระวิหารเพราะ..ภาษิตลาติน... จากโอเคเนชั่น
ส่วนในด้านอื่นๆ จอมพลสฤษดิ์ ธนะรัชต์ ได้นำการเปลี่ยนแปลงมาสู่ประเทศไทยเป็นอย่างมากในช่วง พ.ศ. 2500 อาทิ เช่น การนำนวัตกรรมสมัยใหม่มาใช้และนำความเจริญกระจายสู่ชนบท เช่นการนำรถตุ๊ก ๆ|รถตุ๊กๆเข้ามาทดลองใช้ในประเทศไทยเป็นครั้งแรก โดยจอมพลสฤษดิ์ ธนะรัชต์ นายกรัฐมนตรี ได้มีคำสั่งให้ประกาศห้ามใช้รถสามล้อวิ่งในถนนสายต่างๆ โดยการยกเลิกการจดทะเบียนจักรยานสามล้อและจักรยานสามล้อส่วนบุคคลที่ใช้ในจังหวัดพระนครและธนบุรี ทั้งนี้ก็ด้วยเหตุผลเกี่ยวกับปัญหาการจราจร ปัญหาทางสังคมอันเนื่องมาจากการอพยพของคนต่างจังหวัดเข้ามาประกอบอาชีพนี้และปัญหาความสะอาดเป็นระเบียบเรียบร้อยของบ้านเมือง นอกจากนี้จอมพลสฤษดิ์ ธนะรัชต์ยังได้นำหลักการฝึกบุคคลท่ามือเปล่า (Without Weapon) จากการฝึกของกองทัพสหรัฐมาใช้ในกองทัพไทยเป็นครั้งแรก อันได้แก่ ท่าตรง, ตามระเบียบ พัก และต่อมาได้นำมาใช้ในองต์กรต่างๆอาทิ โรงเรียน องค์กรต่างๆ เพื่อความเป็นระเบียบเรียบร้อยและฝึกความมีวินัยตามโนบายในขณะนั้น
== กรณีพิพาทมรดก ==
หนึ่งเดือนหลังจากที่จอมพลสฤษดิ์ถึงแก่อสัญกรรมแล้ว ทายาททั้งหลายต่างก็เริ่มวิวาทแก่งแย่งทรัพย์มรดกมหาศาลของนายกรัฐมนตรี เมื่อวันที่ 14 กุมภาพันธ์ พ.ศ. 2507 บุตรทั้ง 7 คนของจอมพล สฤษดิ์ได้ฟ้องวิจิตรา ธนะรัชต์|ท่านผู้หญิงวิจิตรา ธนะรัชต์ ที่พยายามจะตัดสิทธิในส่วนแบ่งอันถูกต้องของทายาท
เนื่องจากเป็นเรื่องอื้อฉาวมาก ประชาชนจึงต่างให้ความสนใจเป็นอย่างยิ่งในคดีนี้และสื่อมวลชนก็ยกให้เป็นคดีที่อื้อฉาวที่สุดในเมืองไทย การที่ประชาชนให้ความสนใจในการพิจารณาคดีนี้ จึงเป็นการบังคับให้รัฐบาลจอมพลถนอมต้องเข้าแทรกแซงและสอบสวนเบื้องหลังความมั่งคั่งของจอมพลสฤษดิ์
ได้มีการเปิดพินัยกรรมของจอมพลสฤษดิ์ที่บ้านของจอมพลถนอม ต่อหน้าทนายความและนายทหารคนสำคัญ ๆ ที่เป็นผู้ใกล้ชิดจอมพลสฤษดิ์ ตัวพินัยกรรมเองลงวันที่ 19 กุมภาพันธ์ พ.ศ. 2502 หลังจากจอมพลสฤษดิ์ได้ขึ้นเป็นนายกรัฐมนตรีเพียงเล็กน้อย ข้อสำคัญในพินัยกรรมกล่าวว่าทรัพย์สินทั้งหมดของจอมพลสฤษดิ์ให้ตกแก่วิจิตรา ธนะรัชต์|ท่านผู้หญิงวิจิตรา ธนะรัชต์แต่เพียงผู้เดียว โดยมีข้อแม้ว่าท่านผู้หญิงต้องให้ลูกเลี้ยง คือ
# พ.ต. เศรษฐา ธนะรัชต์
# ร.ท. สมชาย ธนะรัชต์
คนละ 1 ล้านบาท พร้อมทั้งบ้านหนึ่งหลังที่เหมาะสมกับฐานะของบุคคลทั้งสอง อย่างไรก็ตาม จะเป็นไปตามเงื่อนไขนี้ก็ต่อเมื่อทรัพย์สินทั้งหมดที่เป็นเงินสดมีมากกว่า 10 ล้านบาท นอกจากนี้ที่นาของจอมพลสฤษดิ์จะต้องแบ่งให้แก่บุตรชายคนโตทั้งสองคนจำนวนเท่า ๆ กัน
โจทก์ร้องเรียนว่าจอมพลสฤษดิ์ได้เขียนพินัยกรรมขึ้นอีกฉบับหนึ่งซึ่งถูกวิจิตรา ธนะรัชต์|ท่านผู้หญิงวิจิตรา ธนะรัชต์ ทำลายไปแล้วหลังจากที่เข้าบุกบ้านส่วนตัวของจอมพลสฤษดิ์ในค่ายกองพลที่ 1 บุตรชายทั้งสองกล่าวหาท่านผู้หญิงวิจิตราว่าได้พยายามจะรวบรวมทรัพย์สินทั้งหมดของจอมพลสฤษดิ์ไว้โดยอ้างว่ามีเงินจำนวนถึง 2,874,009,794 บาท รวมกันอสังหาริมทรัพย์อีกมากมายที่ไม่สามารถจะประมาณได้ ตรงกันข้ามท่านผู้หญิงวิจิตรากลับกล่าวว่าตนรู้เพียงว่ามีเงินเพียง 12 ล้านบาทเท่านั้น
ขณะที่รอคอยผลการตัดสินจากศาล บุตรของจอมพลสฤษดิ์ก็ได้ร้องเรียนจอมพลถนอมให้ใช้อำนาจพิเศษตามมาตรา 17 แห่งธรรมนูญการปกครองราชอาณาจักร พุทธศักราช 2502|ธรรมนูญการปกครองราชอาณาจักร พ.ศ. 2502 ในการสอบสวนเรื่องราวนี้ทั้งหมด หลังจากที่พิจารณาอย่างคร่าวๆ แล้ว รัฐบาลรู้สึกว่าหากมิได้ลงมือกระทำการอย่างรวดเร็วแล้ว ก็จะทำให้ฐานะของรัฐบาลไม่ดีในสายตาของประชาชน ดังนั้นเมื่อวันที่ 26 มิถุนายน พ.ศ. 2507 จอมพล ถนอม จึงออกประกาศว่าตนจะได้นำมาตรา 17 มาใช้ในการยึดทรัพย์จอมพลสฤษดิ์และตั้งคณะกรรมการสอบสวนขอบข่ายการฉ้อราษฎร์บังหลวงของจอมพลสฤษดิ์
จากรายงานของคณะกรรมการคณะนี้ ปรากฏว่าจอมพล สฤษดิ์ได้ใช้เงินแผ่นดินเพื่อเลี้ยงดูนางบำเรอและลงทุนในธุรกิจ เงินผลประโยชน์ที่สำคัญ ๆ 3 แหล่งที่รัฐบาลสนใจคือ
# เงินงบประมาณ 394 ล้านบาท ที่เป็นเงินสืบราชการลับของสำนักนายกรัฐมนตรี
# เงิน 240 ล้านบาท จากกองสลากกินแบ่งรัฐบาล
# เงินประมาณ 100 ล้านบาท ซึ่งควรที่จะให้แก่กองทัพบกซึ่งได้เปอร์เซนต์จากการขายสลากกินแบ่ง
ในระหว่างการสอบสวน อธิบดีกรมทะเบียนการค้าเปิดเผยว่า จอมพลสฤษดิ์และท่านผู้หญิงวิจิตรามีผลประโยชน์จากบริษัทต่าง ๆ ถึง 45 แห่ง การถือหุ้นที่ใหญ่ที่สุดแห่งหนึ่งก็คือในบริษัทกรุงเทพกระสอบป่าน ซึ่งมีมูลค่ามากกว่า 20 ล้านบาท ต่อมาสมาชิกผู้หนึ่งในคณะกรรมการบริษัทได้ให้ปากคำว่า หุ้นส่วนเหล่านี้ได้โอนไปให้น้องชายจอมพลสฤษดิ์สองคน ซึ่งทั้งนี้ก็หมายความว่า จอมพลสฤษดิ์ได้ผลประโยชน์มหาศาลจากอุตสาหกรรมข้าว ซึ่งกฎหมายบังคับให้ซื้อกระสอบป่านจากบริษัทนี้ นอกจากจำนวนหุ้นและบัญชีเงินฝากในธนาคารจำนวนมากมายแล้ว จอมพลสฤษดิ์ยังมีที่ดินอีกจำนวนมหาศาล ดังที่อธิบดีกรมที่ดินกล่าวว่า จอมพลสฤษดิ์มีที่ดินมากกว่า 20,000 ไร่ในต่างจังหวัด และที่ดินอีกนับแปลงไม่ถ้วนทั้งในและทั่วพระนคร ส่วนเงินสดที่เก็บไว้ในธนาคารต่างๆ นั้น จอมพลสฤษดิ์มีอยู่ประมาณ 410 ล้านบาท ซึ่งถูกยึดไว้เพื่อพิจารณาว่าเงินส่วนใดเป็นของรัฐบาลหรือไม่
ในที่สุดศาลก็ได้พิจารณาคดีวิวาทเกี่ยวกับทรัพย์สินของจอมพลสฤษดิ์ตามคำพิพากษาเมื่อวันที่ 22 ตุลาคม พ.ศ. 2507 ศาลแนะนำให้ประนีประนอมกันโดยที่ให้ท่านผู้หญิงวิจิตราและพันโทเศรษฐาเป็นผู้จัดการมรดกร่วมกัน และให้ตกลงกันเองต่อเมื่อปรากฏผลขั้นสุดท้ายของการสอบสวนของรัฐบาลแล้ว
== เกียรติยศและรางวัลที่ได้รับ ==
=== ยศทหารและตำรวจ ===
* 15 พฤศจิกายน พ.ศ. 2472 : นายร้อยตรี
* 1 เมษายน พ.ศ. 2477 : นายร้อยโท
* 1 เมษายน พ.ศ. 2478 : นายร้อยเอก
* 1 เมษายน พ.ศ. 2483 : นายพันตรี
* 15 กันยายน พ.ศ. 2486 : นายพันโท
* 1 เมษายน พ.ศ. 2488 : นายพันเอก
* 1 มกราคม พ.ศ. 2491 : พลตรี
* 1 เมษายน พ.ศ. 2493 : พลโท
* 16 เมษายน พ.ศ. 2495 : พลเรือโท, พลอากาศโท
* 21 กรกฎาคม พ.ศ. 2495 : พลเอก
* 4 มีนาคม พ.ศ. 2498 : พลเรือเอก, พลอากาศเอก
* 1 มกราคม พ.ศ. 2499 : จอมพล
* 19 กุมภาพันธ์ พ.ศ. 2502 : จอมพลเรือ, จอมพลอากาศ
* 27 ตุลาคม พ.ศ. 2505 : พลตำรวจเอก
จอมพล จอมพลเรือ จอมพลอากาศ พลตำรวจเอก สฤษดิ์ ธนะรัชต์ ได้รับพระราชทานยศ "นายกองใหญ่" ในฐานะนายกรัฐมนตรีไทย|นายกรัฐมนตรีและมีฐานะเป็นประธานกรรมการและผู้บัญชาการกองอาสารักษาดินแดน เมื่อวันที่ 11 มีนาคม พ.ศ. 2503 ประกาศสำนักนายกรัฐมนตรี เรื่อง พระราชทานยศกองอาสารักษาดินแดน ราชกิจจานุเบกษา ประกาศสำนักนายกรัฐมนตรี เรื่อง พระราชทานยศตำรวจ เล่ม 78 ตอน 88 ง พิเศษ หน้า 16 27 ตุลาคม พ.ศ. 2504
=== เครื่องราชอิสริยาภรณ์ ===
จอมพล สฤษดิ์ ธนะรัชต์ ได้รับพระราชทานเครื่องราชอิสริยาภรณ์ทั้งไทยและต่างประเทศ ดังนี้
==== เครื่องราชอิสริยาภรณ์ไทย ====
ราชกิจจานุเบกษา, แจ้งความสำนักนายกรัฐมนตรี เรื่อง พระราชทานเครื่องราชอิสริยาภรณ์, เล่ม ๗๖ ตอนที่ ๑๑๕ ง ฉบับพิเศษ หน้า ๓๖, ๑๖ ธันวาคม ๒๕๐๒
ราชกิจจานุเบกษา, แจ้งความสำนักนายกรัฐมนตรี เรื่อง พระราชทานเครื่องราชอิสริยาภรณ์, เล่ม ๗๖ ตอนที่ ๕๓ ง หน้า ๑๔๐๐, ๑๙ พฤษภาคม ๒๕๐๒
ราชกิจจานุเบกษา, แจ้งความสำนักนายกรัฐมนตรี เรื่อง พระราชทานเครื่องราชอิสริยาภรณ์, เล่ม ๗๙ ตอนที่ ๖๙ ง หน้า ๑๖๙๑, ๓๑ กรกฎาคม ๒๕๐๕
ราชกิจจานุเบกษา, แจ้งความสำนักนายกรัฐมนตรี เรื่อง พระราชทานเครื่องราชอิสริยาภรณ์, เล่ม ๖๙ ตอนที่ ๗๒ ง หน้า ๔๖๔๗, ๙ ธันวาคม ๒๔๙๕
ราชกิจจานุเบกษา, แจ้งความสำนักนายกรัฐมนตรี เรื่อง พระราชทานเครื่องราชอิสริยาภรณ์, เล่ม ๖๘ ตอนที่ ๗๔ ง หน้า ๕๖๔๖, ๑๑ ธันวาคม ๒๔๙๔
ราชกิจจานุเบกษา, แจ้งความสำนักนายกรัฐมนตรี เรื่อง พระราชทานเหรียญชัยสมรภูมิ, เล่ม ๗๙ ตอนที่ ๘๓ ง ฉบับพิเศษ หน้า ๑, ๘ กันยายน ๒๕๐๕
ราชกิจจานุเบกษา, บัญชีรายนามผู้ได้รับพระราชทานเหรียญพิทักษ์รัฐธรรมนูญ, เล่ม ๕๑ ตอนที่ ๐ ง หน้า ๒๒๔๑, ๗ ตุลาคม ๒๔๗๗
ราชกิจจานุเบกษา, แจ้งความสำนักนายกรัฐมนตรี เรื่อง พระราชทานเหรียญราชการชายแดน, เล่ม ๗๙ ตอนที่ ๔๕ ง ฉบับพิเศษ หน้า ๙, ๑๔ พฤษภาคม ๒๕๐๕
ราชกิจจานุเบกษา, แจ้งความสำนักนายกรัฐมนตรี เรื่อง พระราชทานเครื่องราชอิสริยาภรณ์, เล่ม ๕๙ ตอนที่ ๖๑ ง หน้า ๒๔๒๖, ๑๘ กันยายน ๒๔๘๕
ราชกิจจานุเบกษา, แจ้งความกระทรวงศึกษาธิการ เรื่อง พระราชทานเหรียญลูกเสือสดุดี, เล่ม ๗๙ ตอนที่ ๖๐ ง ฉบับพิเศษ หน้า ๘, ๒ กรกฎาคม ๒๕๐๕
ราชกิจจานุเบกษา, แจ้งความสำนักนายกรัฐมนตรี เรื่อง พระราชทานเหรียญรัตนาภรณ์รัชกาลที่ ๘, เล่ม ๖๗ ตอนที่ ๓๙ ง หน้า ๓๐๓๙, ๑๘ กรกฎาคม ๒๔๙๓
ราชกิจจานุเบกษา, แจ้งความสำนักคณะรัฐมนตรี เรื่อง พระราชทานเหรียญรัตนาภรณ์, เล่ม ๗๕ ตอนที่ ๑๒ ง หน้า ๓๖๕, ๔ กุมภาพันธ์ ๒๕๐๑
* พ.ศ. 2500 – ไฟล์:25th Buddhist Century Celebration Medal (Thailand) ribbon.svg|80px เหรียญงานฉลอง 25 พุทธศตวรรษ
==== เครื่องราชอิสริยาภรณ์ต่างประเทศ ====
* :
** พ.ศ. 2497 – ไฟล์:US Legion of Merit Commander ribbon.png|80px ลีเจียนออฟเมอริต ชั้นผู้บังคับบัญชาราชกิจจานุเบกษา, แจ้งความสำนักคณะรัฐมนตรี เรื่อง พระราชทานพระบรมราชานุญาตให้ประดับเครื่องอิสริยาภรณ์ต่างประเทศ, เล่ม ๗๑ ตอนที่ ๖๑ ง หน้า ๒๑๓๒, ๒๘ กันยายน ๒๔๙๗
* :
** พ.ศ. 2498 – ไฟล์:Ribbon Bar of None.svg|80x80px เครื่องราชอิสริยาภรณ์พระบรมรูป ชั้นที่ 1ราชกิจจานุเบกษา, แจ้งความสำนักคณะรัฐมนตรี เรื่อง พระราชทานพระบรมราชานุญาตประดับเครื่องราชอิสริยาภรณ์ต่างประเทศ, เล่ม ๗๒ ตอนที่ ๖๗ ง หน้า ๒๑๒๙, ๓๐ สิงหาคม ๒๔๙๘
** พ.ศ. 2499 – ไฟล์:LAO Order of the a Million Elephants and the White Parasol - Grand Cross BAR.svg|80px เครื่องราชอิสริยาภรณ์ล้านช้างร่มขาว ชั้นที่ 1 ประถมาภรณ์ราชกิจจานุเบกษา, แจ้งความสำนักคณะรัฐมนตรี เรื่อง พระราชทานพระบรมราชานุญาตประดับเครื่องราชอิสริยาภรณ์ต่างประเทศ, เล่ม ๗๓ ตอนที่ ๔๒ ง หน้า ๑๕๑๖, ๒๒ พฤษภาคม ๒๔๙๙
* :
** พ.ศ. 2498 – ไฟล์:KHM Royal Order of Sahametrei - Grand Cross.svg|80x80px เครื่องอิสริยยศลำดับสหไมตรี ชั้นที่ 1 มหาเสรีวัฒน์ราชกิจจานุเบกษา, แจ้งความสำนักคณะรัฐมนตรี เรื่อง พระราชทานพระบรมราชานุญาตประดับเครื่องราชอิสริยาภรณ์ต่างประเทศ, เล่ม ๗๒ ตอนที่ ๗๕ ง หน้า ๒๒๗๘, ๒๐ กันยายน ๒๔๙๘
* :
** พ.ศ. 2498 – ไฟล์:Cordone di gran Croce OMRI BAR.svg|80px เครื่องอิสริยาภรณ์คุณธรรมแห่งสาธารณรัฐอิตาลี ชั้นที่ 1 มหาอัศวินราชกิจจานุเบกษา, แจ้งความสำนักคณะรัฐมนตรี เรื่อง พระราชทานพระบรมราชานุญาตประดับเครื่องอิสริยาภรณ์ต่างประเทศ, เล่ม ๗๓ ตอนที่ ๓ ง หน้า ๑๓๔, ๑๐ มกราคม ๒๔๙๙
* :
** พ.ศ. 2503 – ไฟล์:PRT Military Order of Aviz - Grand Cross BAR.svg|80px เครื่องเสนาอิสริยาภรณ์เอวิซ ชั้นที่ 1ราชกิจจานุเบกษา, แจ้งความสำนักนายกรัฐมนตรี เรื่อง พระราชทานพระบรมราชานุญาตประดับเครื่องอิสริยาภรณ์ต่างประเทศ, เล่ม ๗๗ ตอนที่ ๘๓ ง หน้า ๒๑๙๘, ๑๑ ตุลาคม ๒๕๐๓
* :
** พ.ศ. 2503 – ไฟล์:GER Bundesverdienstkreuz 7 Grosskreuz.svg|80px เครื่องอิสริยาภรณ์คุณธรรมแห่งสหพันธ์สาธารณรัฐเยอรมนี ชั้นที่ 1 ประถมาภรณ์ราชกิจจานุเบกษา, แจ้งความสำนักนายกรัฐมนตรี เรื่อง พระราชทานพระบรมราชานุญาตประดับเครื่องอิสริยาภรณ์ต่างประเทศ, เล่ม ๗๗ ตอนที่ ๙๗ ง หน้า ๒๔๖๑, ๒๙ พฤศจิกายน ๒๕๐๓
* :
** พ.ศ. 2504 – ไฟล์:ESP Gran Cruz Merito Militar (Distintivo Blanco) pasador.svg|80px เครื่องอิสริยาภรณ์กิตติคุณฝ่ายทหาร ชั้นที่ 1
* :
** พ.ศ. 2504 – ไฟล์:BRA - Order of the Southern Cross - Grand Cross BAR.svg|80px เครื่องอิสริยาภรณ์ดาวกางเขนใต้ ชั้นที่ 1ราชกิจจานุเบกษา, แจ้งความสำนักนายกรัฐมนตรี เรื่อง พระราชทานพระบรมราชานุญาตประดับเครื่องอิสริยาภรณ์ต่างประเทศ, เล่ม ๗๘ ตอนที่ ๑๙ ง หน้า ๕๔๘, ๒๘ กุมภาพันธ์ ๒๕๐๔
* :
** พ.ศ. 2504 – ไฟล์:NLD Order of the Dutch Lion - Grand Cross BAR.png|80px เครื่องราชอิสริยาภรณ์สิงโตเนเธอร์แลนด์ ชั้นที่ 1 ประถมาภรณ์ราชกิจจานุเบกษา, แจ้งความสำนักนายกรัฐมนตรี เรื่อง พระราชทานพระบรมราชานุญาตประดับเครื่องราชอิสริยาภรณ์ต่างประเทศ, เล่ม ๗๘ ตอนที่ ๕๘ ง หน้า ๑๖๘๗, ๑๘ กรกฎาคม ๒๕๐๔
* :
** พ.ศ. 2504 – ไฟล์:Ordre de la couronne de Chene GC ribbon.svg|80px เครื่องราชอิสริยาภรณ์มงกุฎโอ๊ก ชั้นที่ 1 มหากางเขนราชกิจจานุเบกษา, แจ้งความสำนักนายกรัฐมนตรี เรื่อง พระราชทานพระบรมราชานุญาตประดับเครื่องราชอิสริยาภรณ์ต่างประเทศ, เล่ม ๗๘ ตอนที่ ๒๕ ง หน้า ๗๖๐, ๒๑ มีนาคม ๒๕๐๔
* :
** พ.ศ. 2504 – ไฟล์:BEL - Order of Leopold - Grand Cordon bar.svg|80px เครื่องราชอิสริยาภรณ์เลออปอล ชั้นที่ 1
* :
** พ.ศ. 2505 – ไฟล์:ARG Order of the Liberator San Martin - Grand Cross BAR.svg|80px เครื่องอิสริยาภรณ์นายพลซาน มาร์ติน ผู้ปลดปล่อย ชั้นที่ 1 ประถมาภรณ์ราชกิจจานุเบกษา, แจ้งความสำนักนายกรัฐมนตรี เรื่อง พระราชทานพระบรมราชานุญาตประดับเครื่องอิสริยาภรณ์ต่างประเทศ, เล่ม ๗๙ ตอนที่ ๑๐๙ ง หน้า ๒๖๒๙, ๑๑ ธันวาคม ๒๕๐๕
* :
** พ.ศ. 2506 – ไฟล์:PHL Order of Sikatuna - Grand Cross BAR.png|80px เครื่องอิสริยาภรณ์ซิกาตูนา ชั้นที่ 1 สายสร้อยราชกิจจานุเบกษา, แจ้งความสำนักนายกรัฐมนตรี เรื่อง พระราชทานพระบรมราชานุญาตประดับเครื่องอิสริยาภรณ์ต่างประเทศ, เล่ม ๘๐ ตอนที่ ๑๒๑ ง หน้า ๒๗๘๔, ๒๔ ธันวาคม ๒๕๐๖
* :
** พ.ศ. 2506 – ไฟล์:JPN Kyokujitsu-sho 1Class BAR.svg|80px เครื่องราชอิสริยาภรณ์อาทิตย์อุทัย ชั้นที่ 1ราชกิจจานุเบกษา, แจ้งความสำนักนายกรัฐมนตรี เรื่อง พระราชทานพระบรมราชานุญาตประดับเครื่องราชอิสริยาภรณ์ต่างประเทศ, เล่ม ๘๐ ตอนที่ ๗๖ ง หน้า ๑๘๗๖, ๓๐ กรกฎาคม ๒๕๐๖
* :
** พ.ศ. 2506 – ไฟล์:TWN Order of Brilliant Star 1Class BAR.svg|80px เครื่องอิสริยาภรณ์ดาราอันสุกสกาว ชั้นที่ 1 (ชั้นสายสะพายชั้นพิเศษ)ราชกิจจานุเบกษา, แจ้งความสำนักนายกรัฐมนตรี เรื่อง พระราชทานพระบรมราชานุญาตประดับเครื่องอิสริยาภรณ์ต่างประเทศ, เล่ม ๘๐ ตอนที่ ๘๘ ง หน้า ๒๐๗๗, ๓ กันยายน ๒๕๐๖
* :
** พ.ศ. 2506 – ไฟล์:GRE Order of George I - Grand Cross BAR.png|80px เครื่องราชอิสริยาภรณ์จอร์จที่ 1 ชั้นที่ 1ราชกิจจานุเบกษา, แจ้งความสำนักนายกรัฐมนตรี เรื่อง พระราชทานพระบรมราชานุญาตประดับเครื่องราชอิสริยาภรณ์ต่างประเทศ, เล่ม ๘๐ ตอนที่ ๑๐๑ ง หน้า ๒๓๕๔, ๑๕ ตุลาคม ๒๕๐๖
* :
** พ.ศ. ไม่ปรากฏ – ไฟล์:Ord.Nishan-i-Pakistan.ribbon.gif|80px เครื่องอิสริยาภรณ์แห่งปากีสถาน
* :
** พ.ศ. ไม่ปรากฏ – ไฟล์:Order of the Dannebrog S.K.svg|80px เครื่องราชอิสริยาภรณ์แดนเนอโบร ชั้นที่ 1 ประถมาภรณ์(2507). จอมพล ส. ธนะรัชต์ . บริษัทธนะการพิมพ์.โคตรทหาร. อนุสรณ์สถาน จอมพลสฤษดิ์ ธนะรัชต์ ณ ศูนย์การทหารราบ ค่ายธนะรัชต์
* :
** พ.ศ. ไม่ปรากฏ – ไฟล์:Taeguk Cordon Medal.png|80px เครื่องอิสริยาภรณ์กิตติคุณฝ่ายทหาร ชั้นที่ 1 ประดับดาวทอง
* :
** พ.ศ. ไม่ปรากฏ – ไฟล์:VAT Order of Pope Pius IX GCross BAR.svg|80px เครื่องอิสริยาภรณ์ปิอุสที่ 9 ชั้นที่ 1 ประถมาภรณ์
== อ้างอิง ==
* สำนักเลขาธิการคณะรัฐมนตรี คณะรัฐมนตรี คณะที่ 29 : 9 กุมภาพันธ์ พ.ศ. 2502 - 8 ธันวาคม พ.ศ. 2506
== แหล่งข้อมูลอื่น ==
Navboxes|
หมวดหมู่:สฤษดิ์ ธนะรัชต์|
หมวดหมู่:บุคคลจากจังหวัดพระนคร
หมวดหมู่:บุคคลจากกรุงเทพมหานคร
หมวดหมู่:บุคคลจากเขตพระนคร
หมวดหมู่:นักการเมืองไทย
หมวดหมู่:นายกรัฐมนตรีไทย
หมวดหมู่:รัฐมนตรีว่าการกระทรวงกลาโหมไทย
หมวดหมู่:รัฐมนตรีว่าการกระทรวงพัฒนาการแห่งชาติไทย
หมวดหมู่:รัฐมนตรีไทยที่ไม่ได้ประจำกระทรวง
หมวดหมู่:นายกสภาจุฬาลงกรณ์มหาวิทยาลัย
หมวดหมู่:อธิบดีกรมตำรวจและผู้บัญชาการตำรวจแห่งชาติ
หมวดหมู่:ผู้บัญชาการทหารสูงสุดไทย
หมวดหมู่:ผู้บัญชาการทหารบกของกองทัพไทย
หมวดหมู่:ผู้นำในสงครามเย็น
หมวดหมู่:ทหารบกชาวไทย
หมวดหมู่:จอมพลชาวไทย
หมวดหมู่:จอมพลเรือชาวไทย
หมวดหมู่:จอมพลอากาศชาวไทย
หมวดหมู่:บุคคลจากกรุงเทพมหานคร
หมวดหมู่:ชาวไทยเชื้อสายลาว
หมวดหมู่:บุคคลจากโรงเรียนนายร้อยพระจุลจอมเกล้า
หมวดหมู่:พรรคชาติสังคม
หมวดหมู่:เสียชีวิตจากภาวะไตล้มเหลว
หมวดหมู่:ผู้นำที่ได้อำนาจจากรัฐประหาร
หมวดหมู่:ผู้ได้รับปริญญากิตติมศักดิ์จากจุฬาลงกรณ์มหาวิทยาลัย
หมวดหมู่:นายกสภามหาวิทยาลัยเกษตรศาสตร์
หมวดหมู่:ผู้นำที่ได้อำนาจจากรัฐประหาร
หมวดหมู่:ผู้ได้รับเครื่องราชอิสริยาภรณ์ น.ร.
หมวดหมู่:ผู้ได้รับเครื่องราชอิสริยาภรณ์ ป.จ. (ฝ่ายหน้า)
หมวดหมู่:ผู้ได้รับเครื่องราชอิสริยาภรณ์ ส.ร.
หมวดหมู่:ผู้ได้รับเครื่องราชอิสริยาภรณ์ ม.ป.ช.
หมวดหมู่:ผู้ได้รับเครื่องราชอิสริยาภรณ์ ม.ว.ม.
หมวดหมู่:ผู้ได้รับเหรียญชัยสมรภูมิ
หมวดหมู่:ผู้ได้รับเหรียญพิทักษ์รัฐธรรมนูญ
หมวดหมู่:ผู้ได้รับเหรียญราชการชายแดน
หมวดหมู่:ผู้ได้รับเหรียญจักรมาลา
หมวดหมู่:ผู้ได้รับเหรียญรัตนาภรณ์ อ.ป.ร.2
หมวดหมู่:ผู้ได้รับเหรียญรัตนาภรณ์ ภ.ป.ร.1
หมวดหมู่:บุคคลในประวัติศาสตร์ไทย พ.ศ. 2475–2516
หมวดหมู่:หัวหน้าพรรคการเมืองในประเทศไทย
หมวดหมู่:นายกสภามหาวิทยาลัยศิลปากร